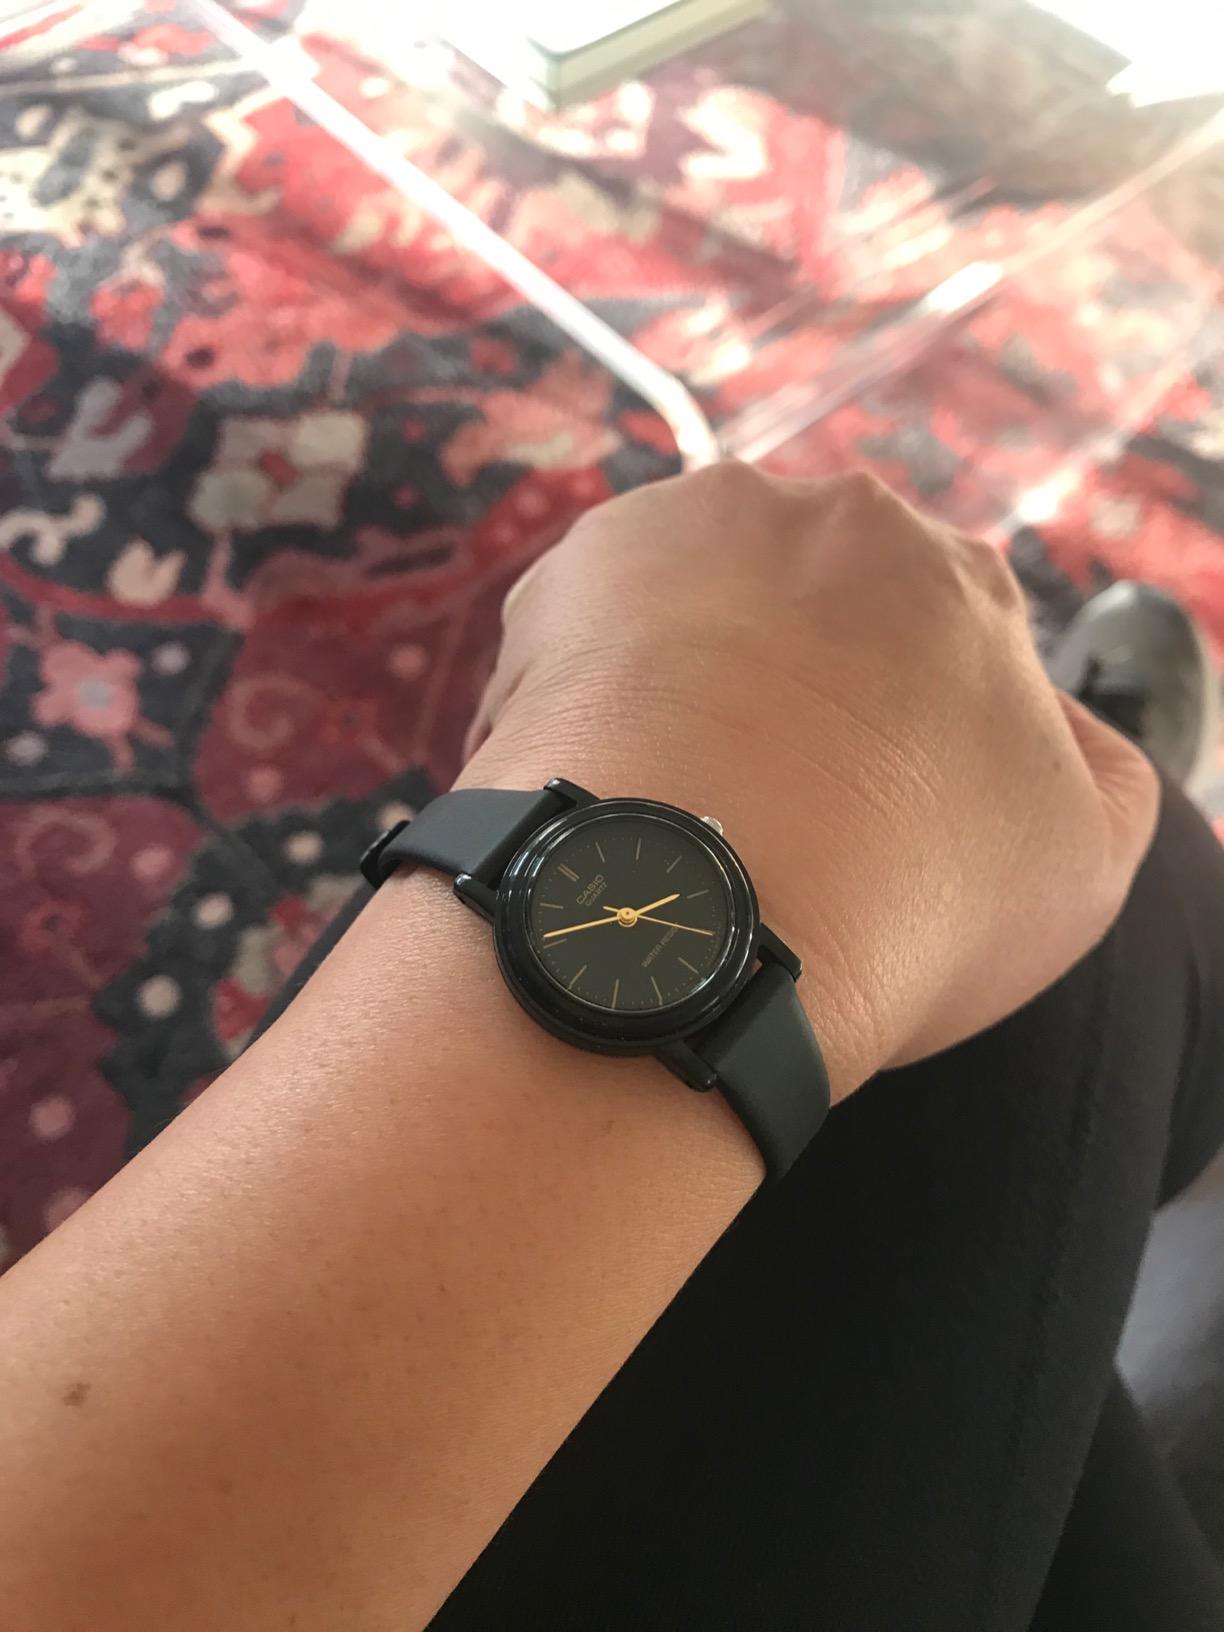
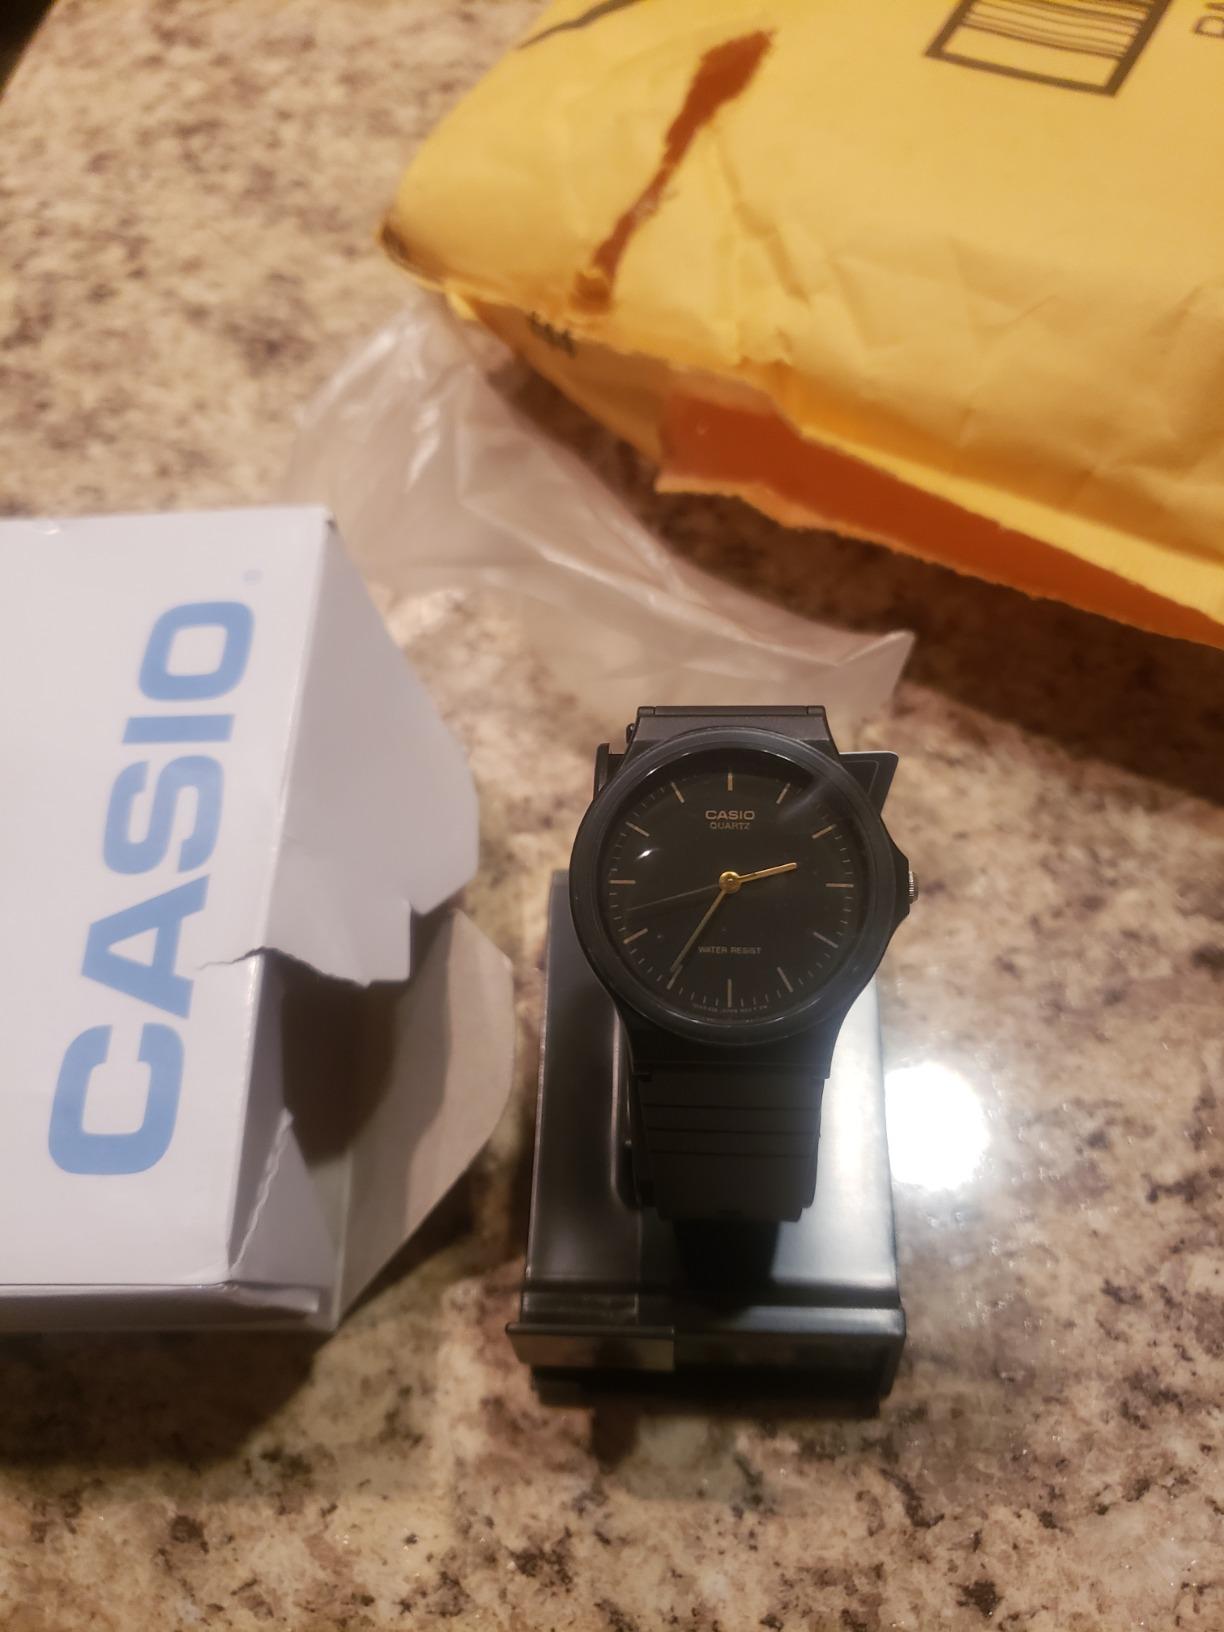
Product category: accessories_watch
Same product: no